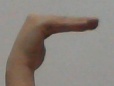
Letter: haa